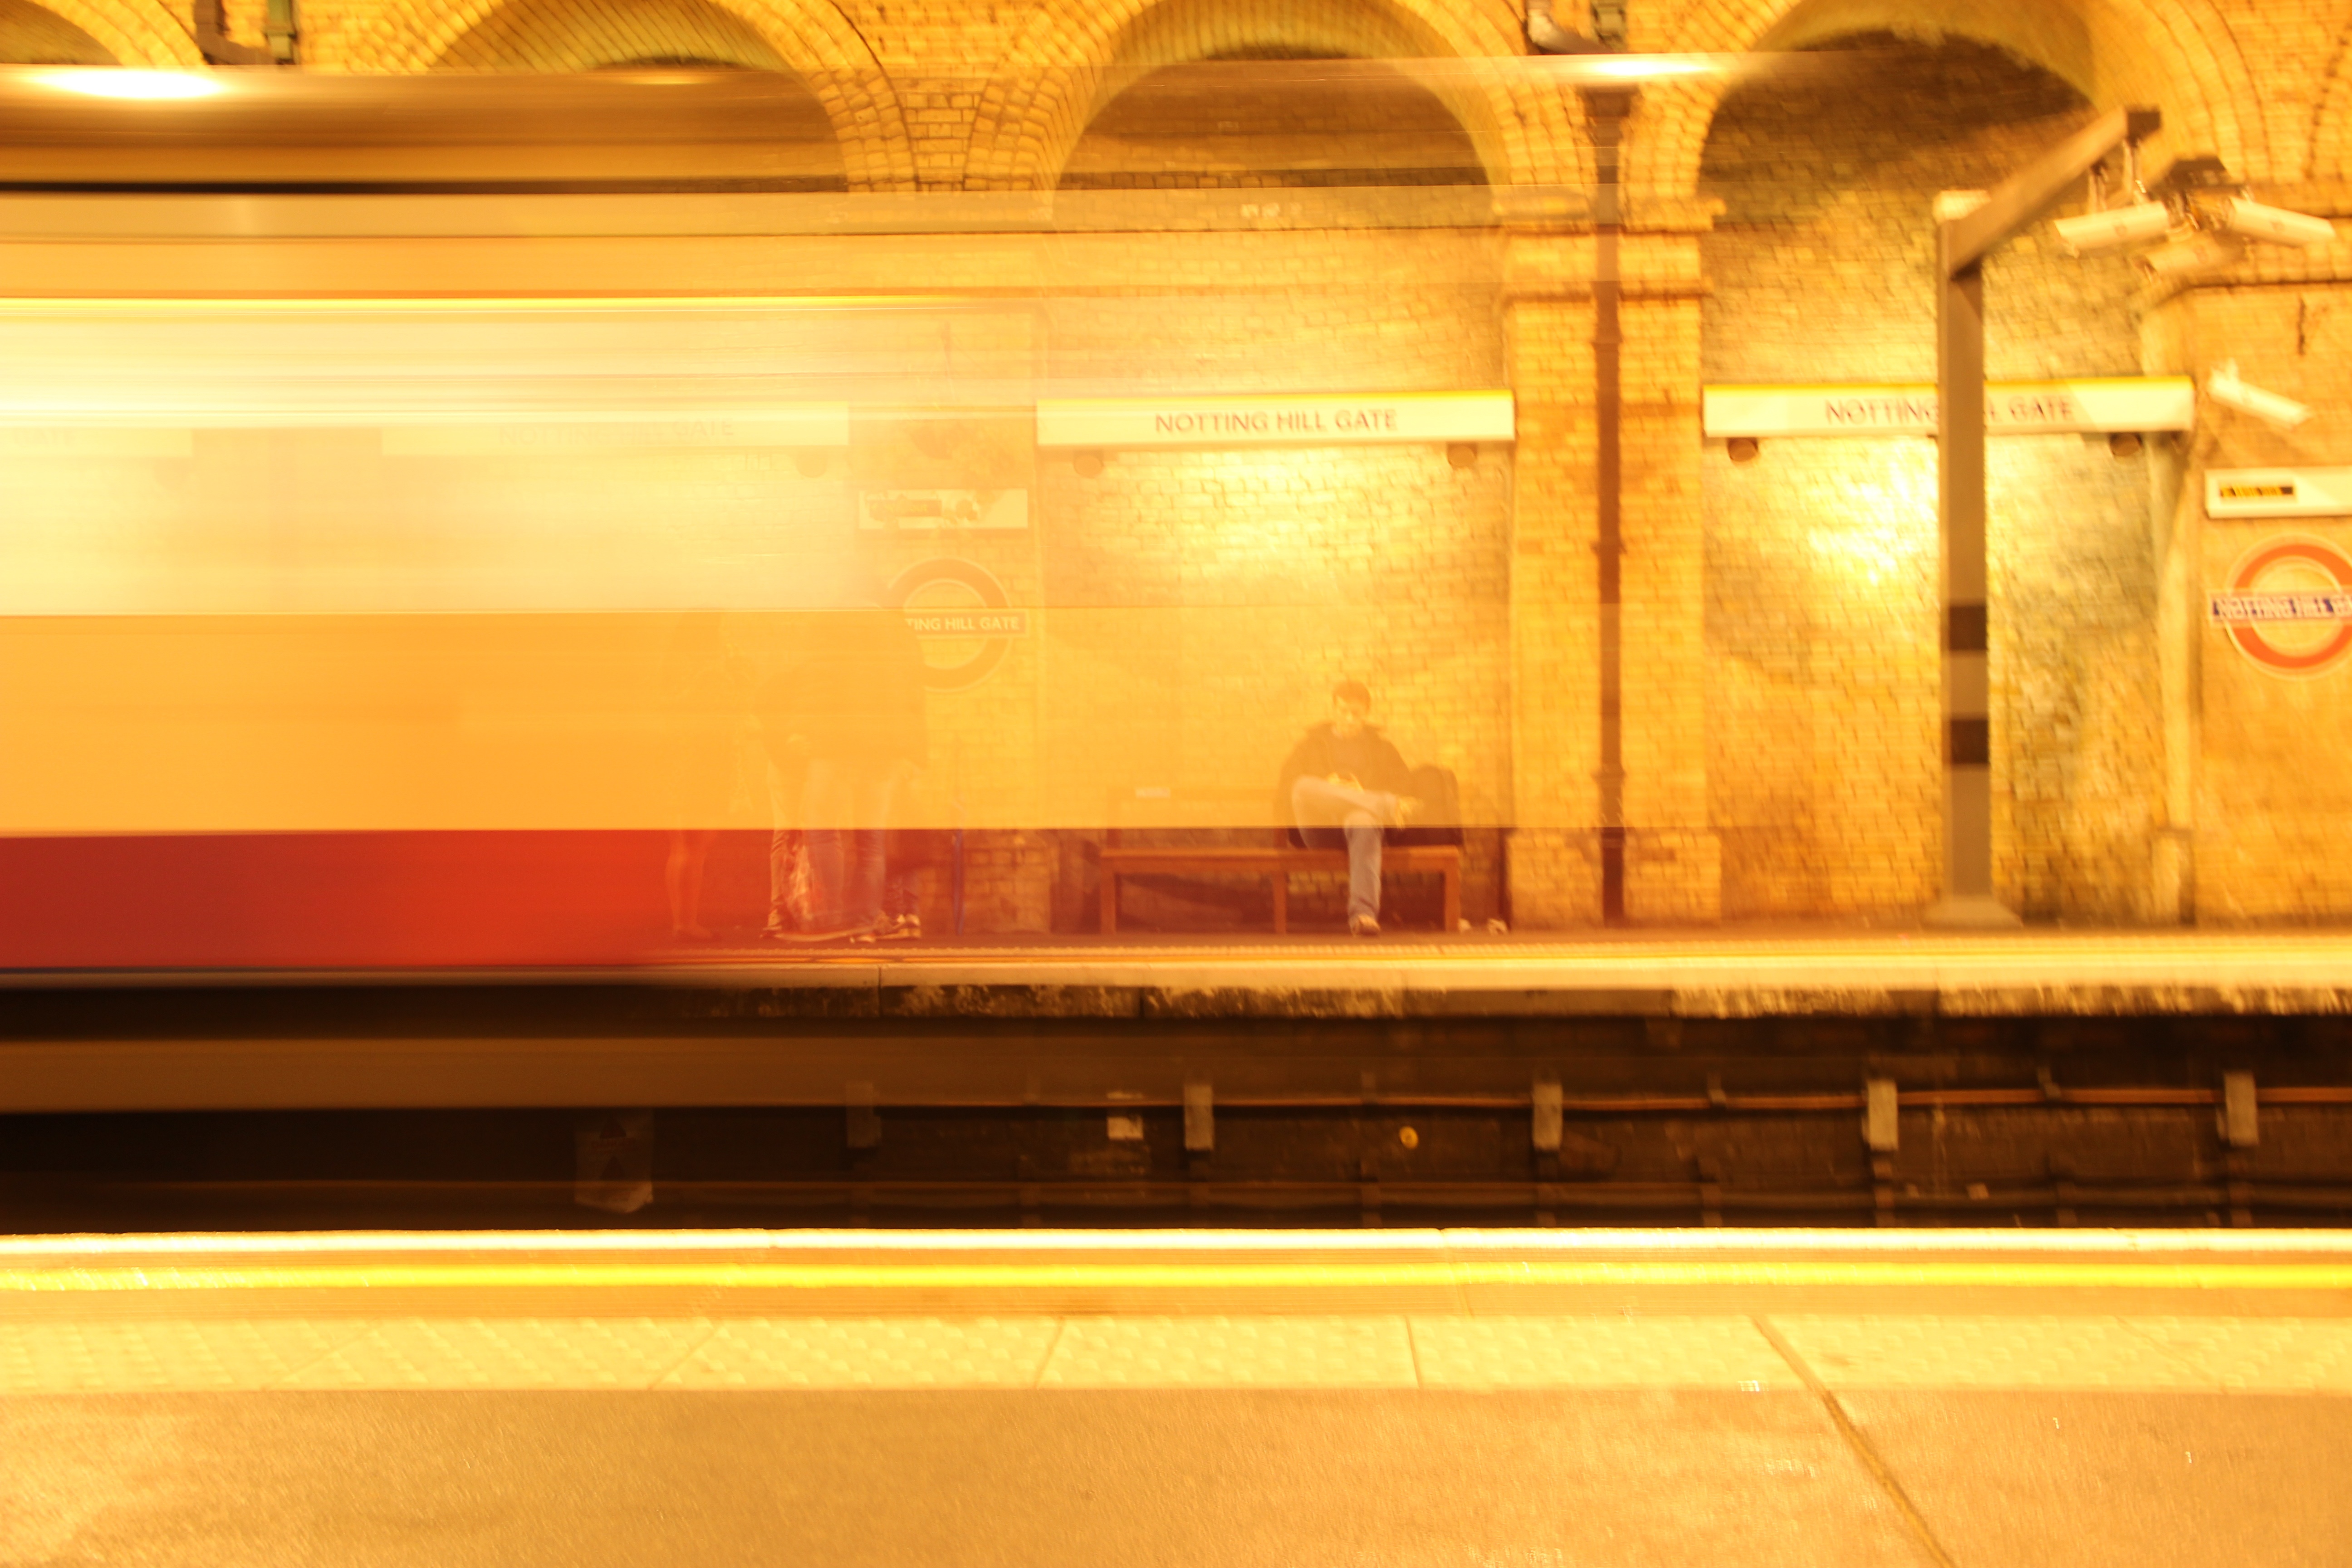
wood, floor, interior design, design, tourist attraction